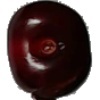
Label: cherry